Suriname

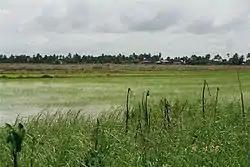
A rice field in Nickerie District

As head of government, the president appoints a sixteen-minister cabinet. A vice president is normally elected for a five-year term at the same time as the president, by a simple majority in the National Assembly or People's Assembly. There is no constitutional provision for removal or replacement of the president, except in the case of resignation.